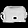
Label: Bag